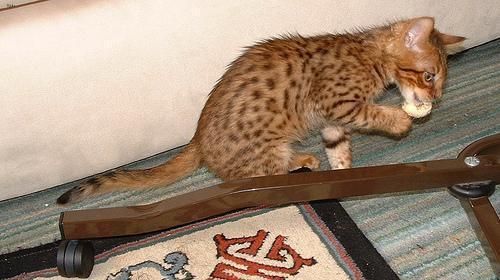
Bengal